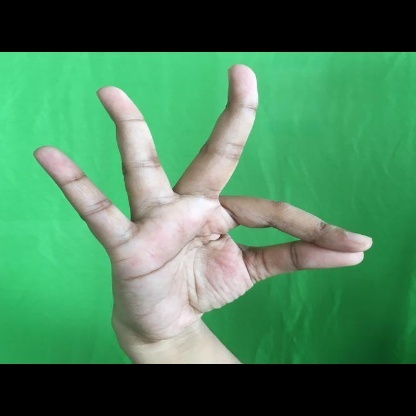
Mudra: Hamsasyam